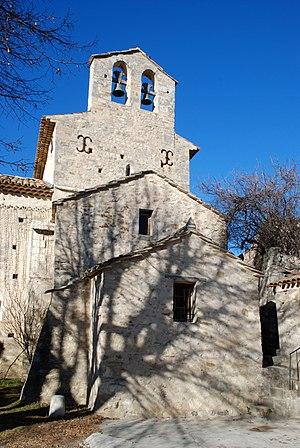
France - Provence - Alpes-de-Haute-Provence - Église de Saint-Martin-les-Eaux
Le département français des Alpes-de-Haute-Provence compte 275 églises pour un total de 200 communes, soit une moyenne de 1,37 église par commune.
L'église Saint-Martin, placée sous l'invocation de Saint-Martin, est une église de style roman située sur la commune de Saint-Martin-les-Eaux dans le département français des Alpes-de-Haute-Provence et la région Provence-Alpes-Côte d'Azur.
Cet article recense les édifices religieux des Alpes-de-Haute-Provence, en France, munis d'un clocher-mur.